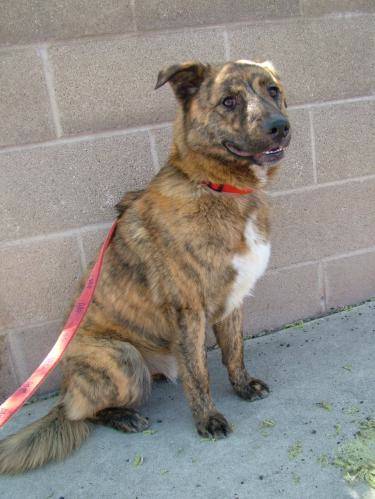
Label: dog